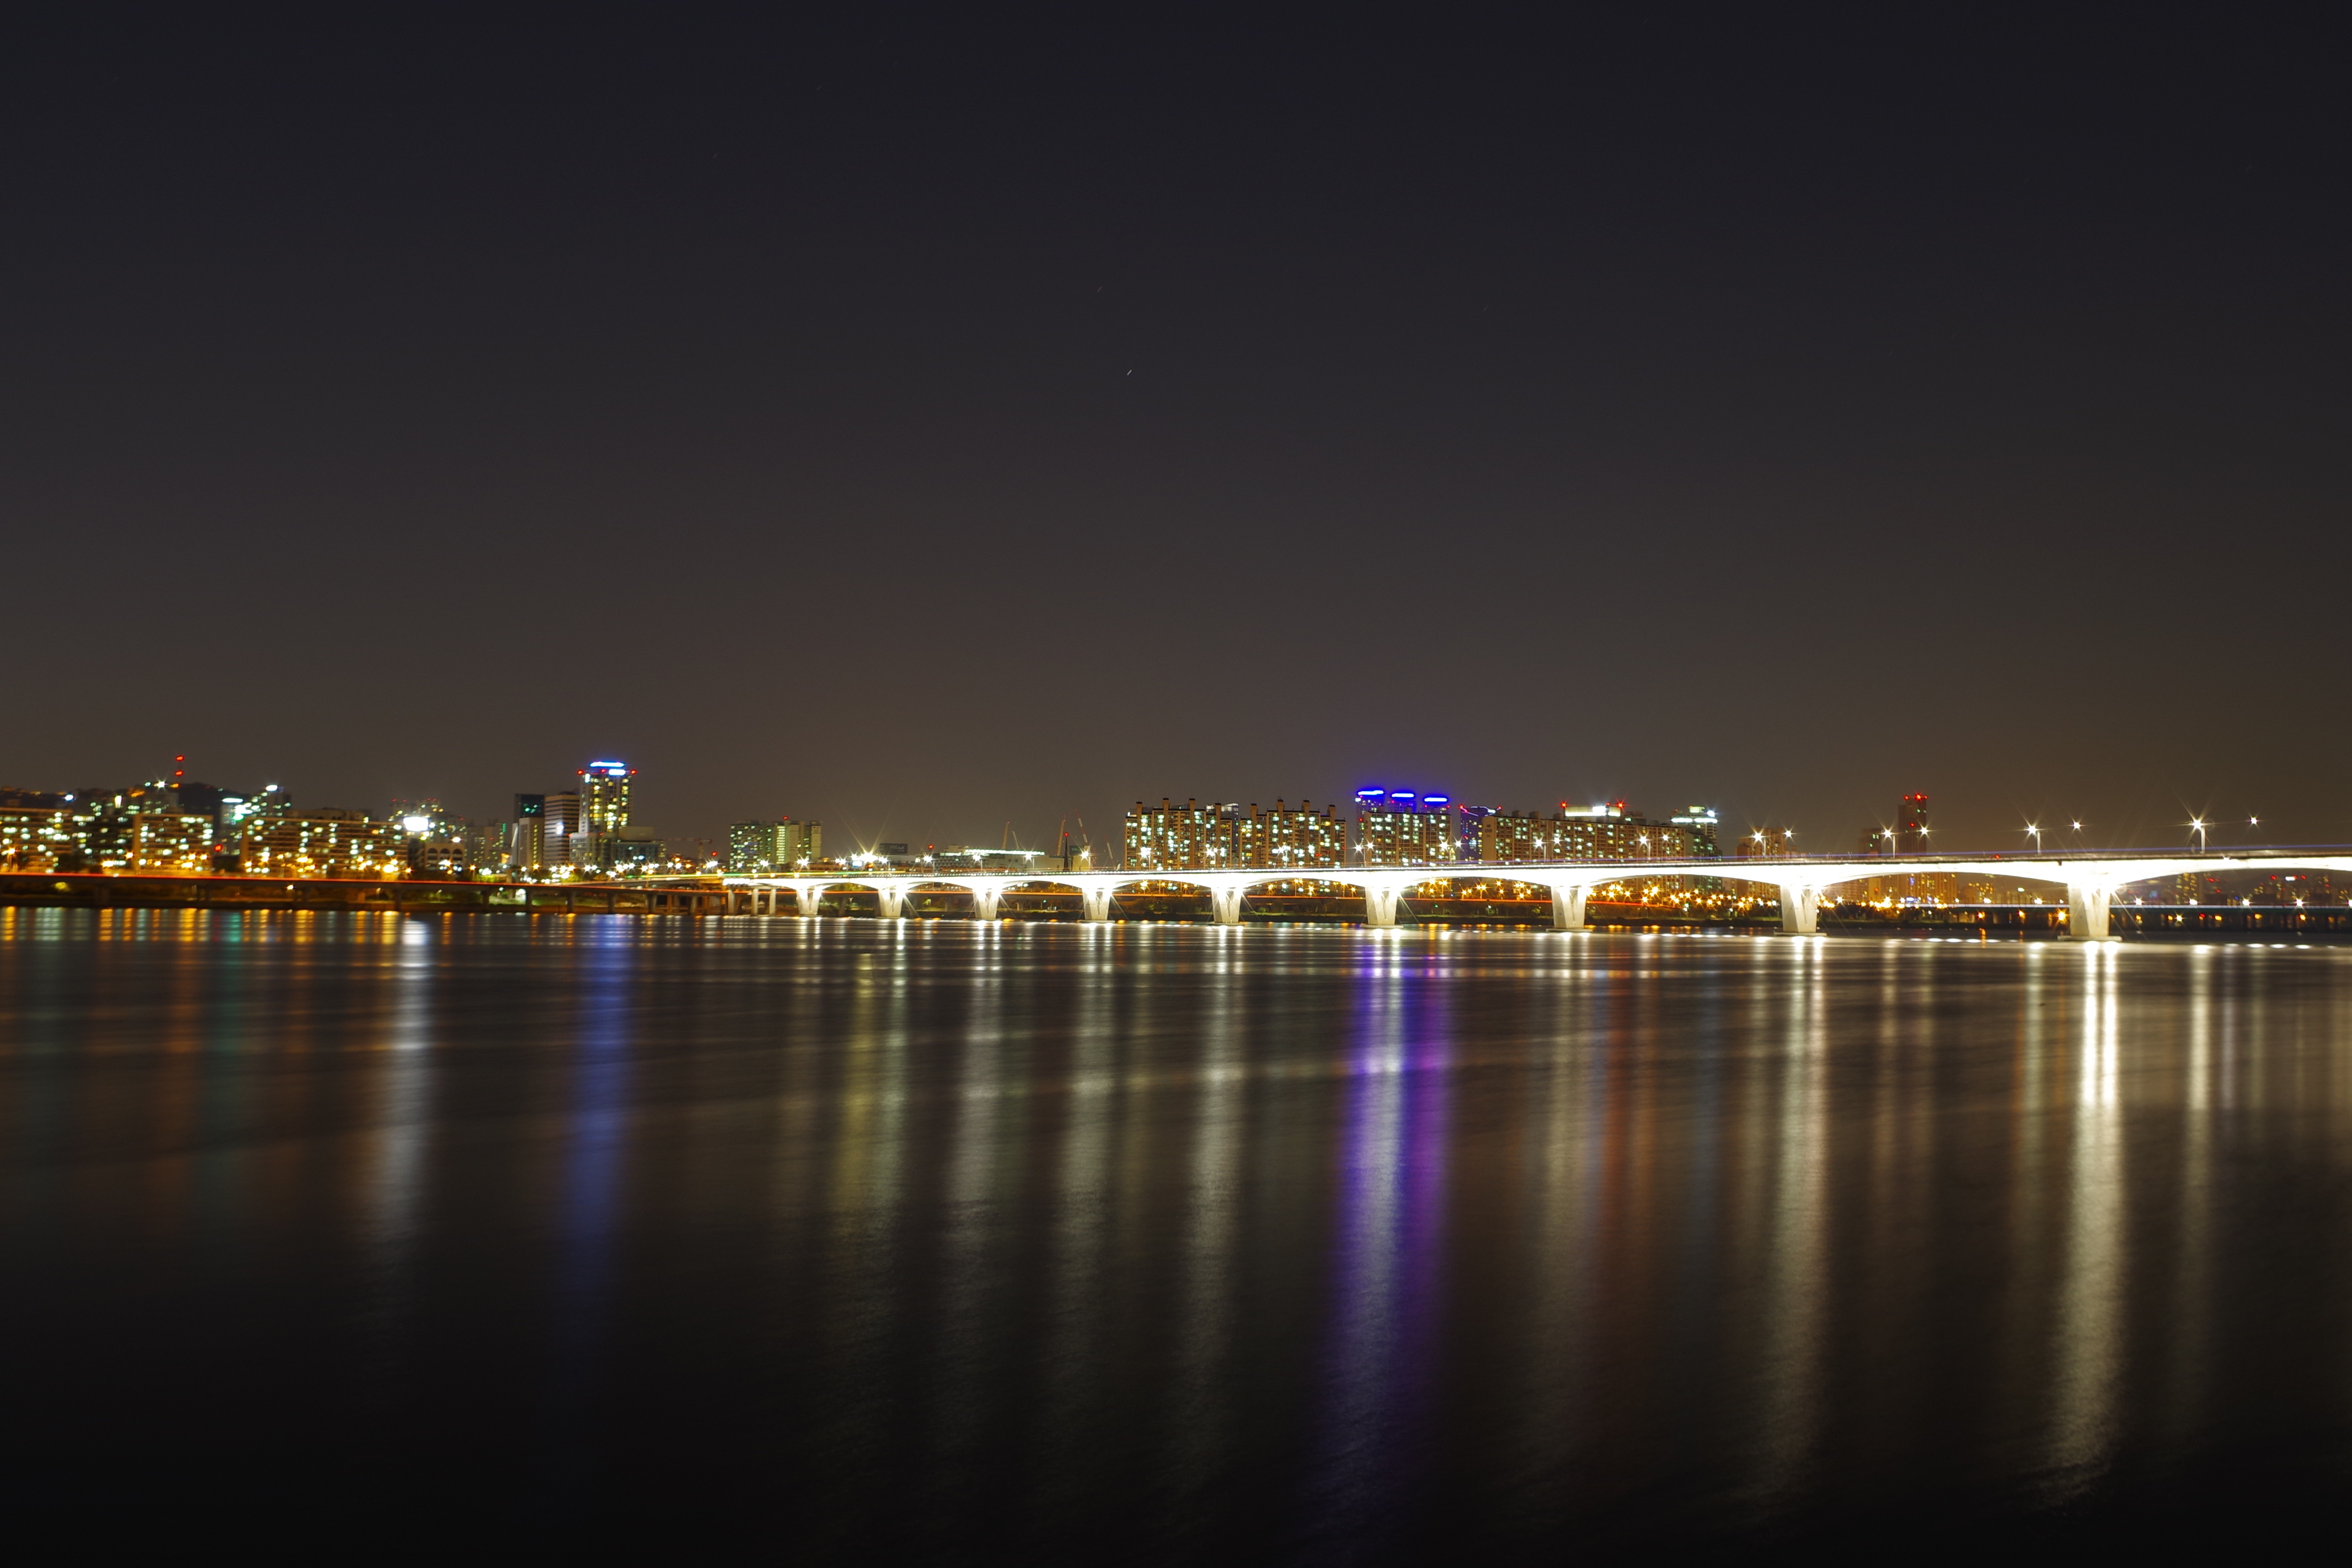
horizon, light, bridge, skyline, night, dawn, city, skyscraper, cityscape, panorama, dusk, evening, reflection, night view, han river, seoul, night photography, human settlement, atmosphere of earth